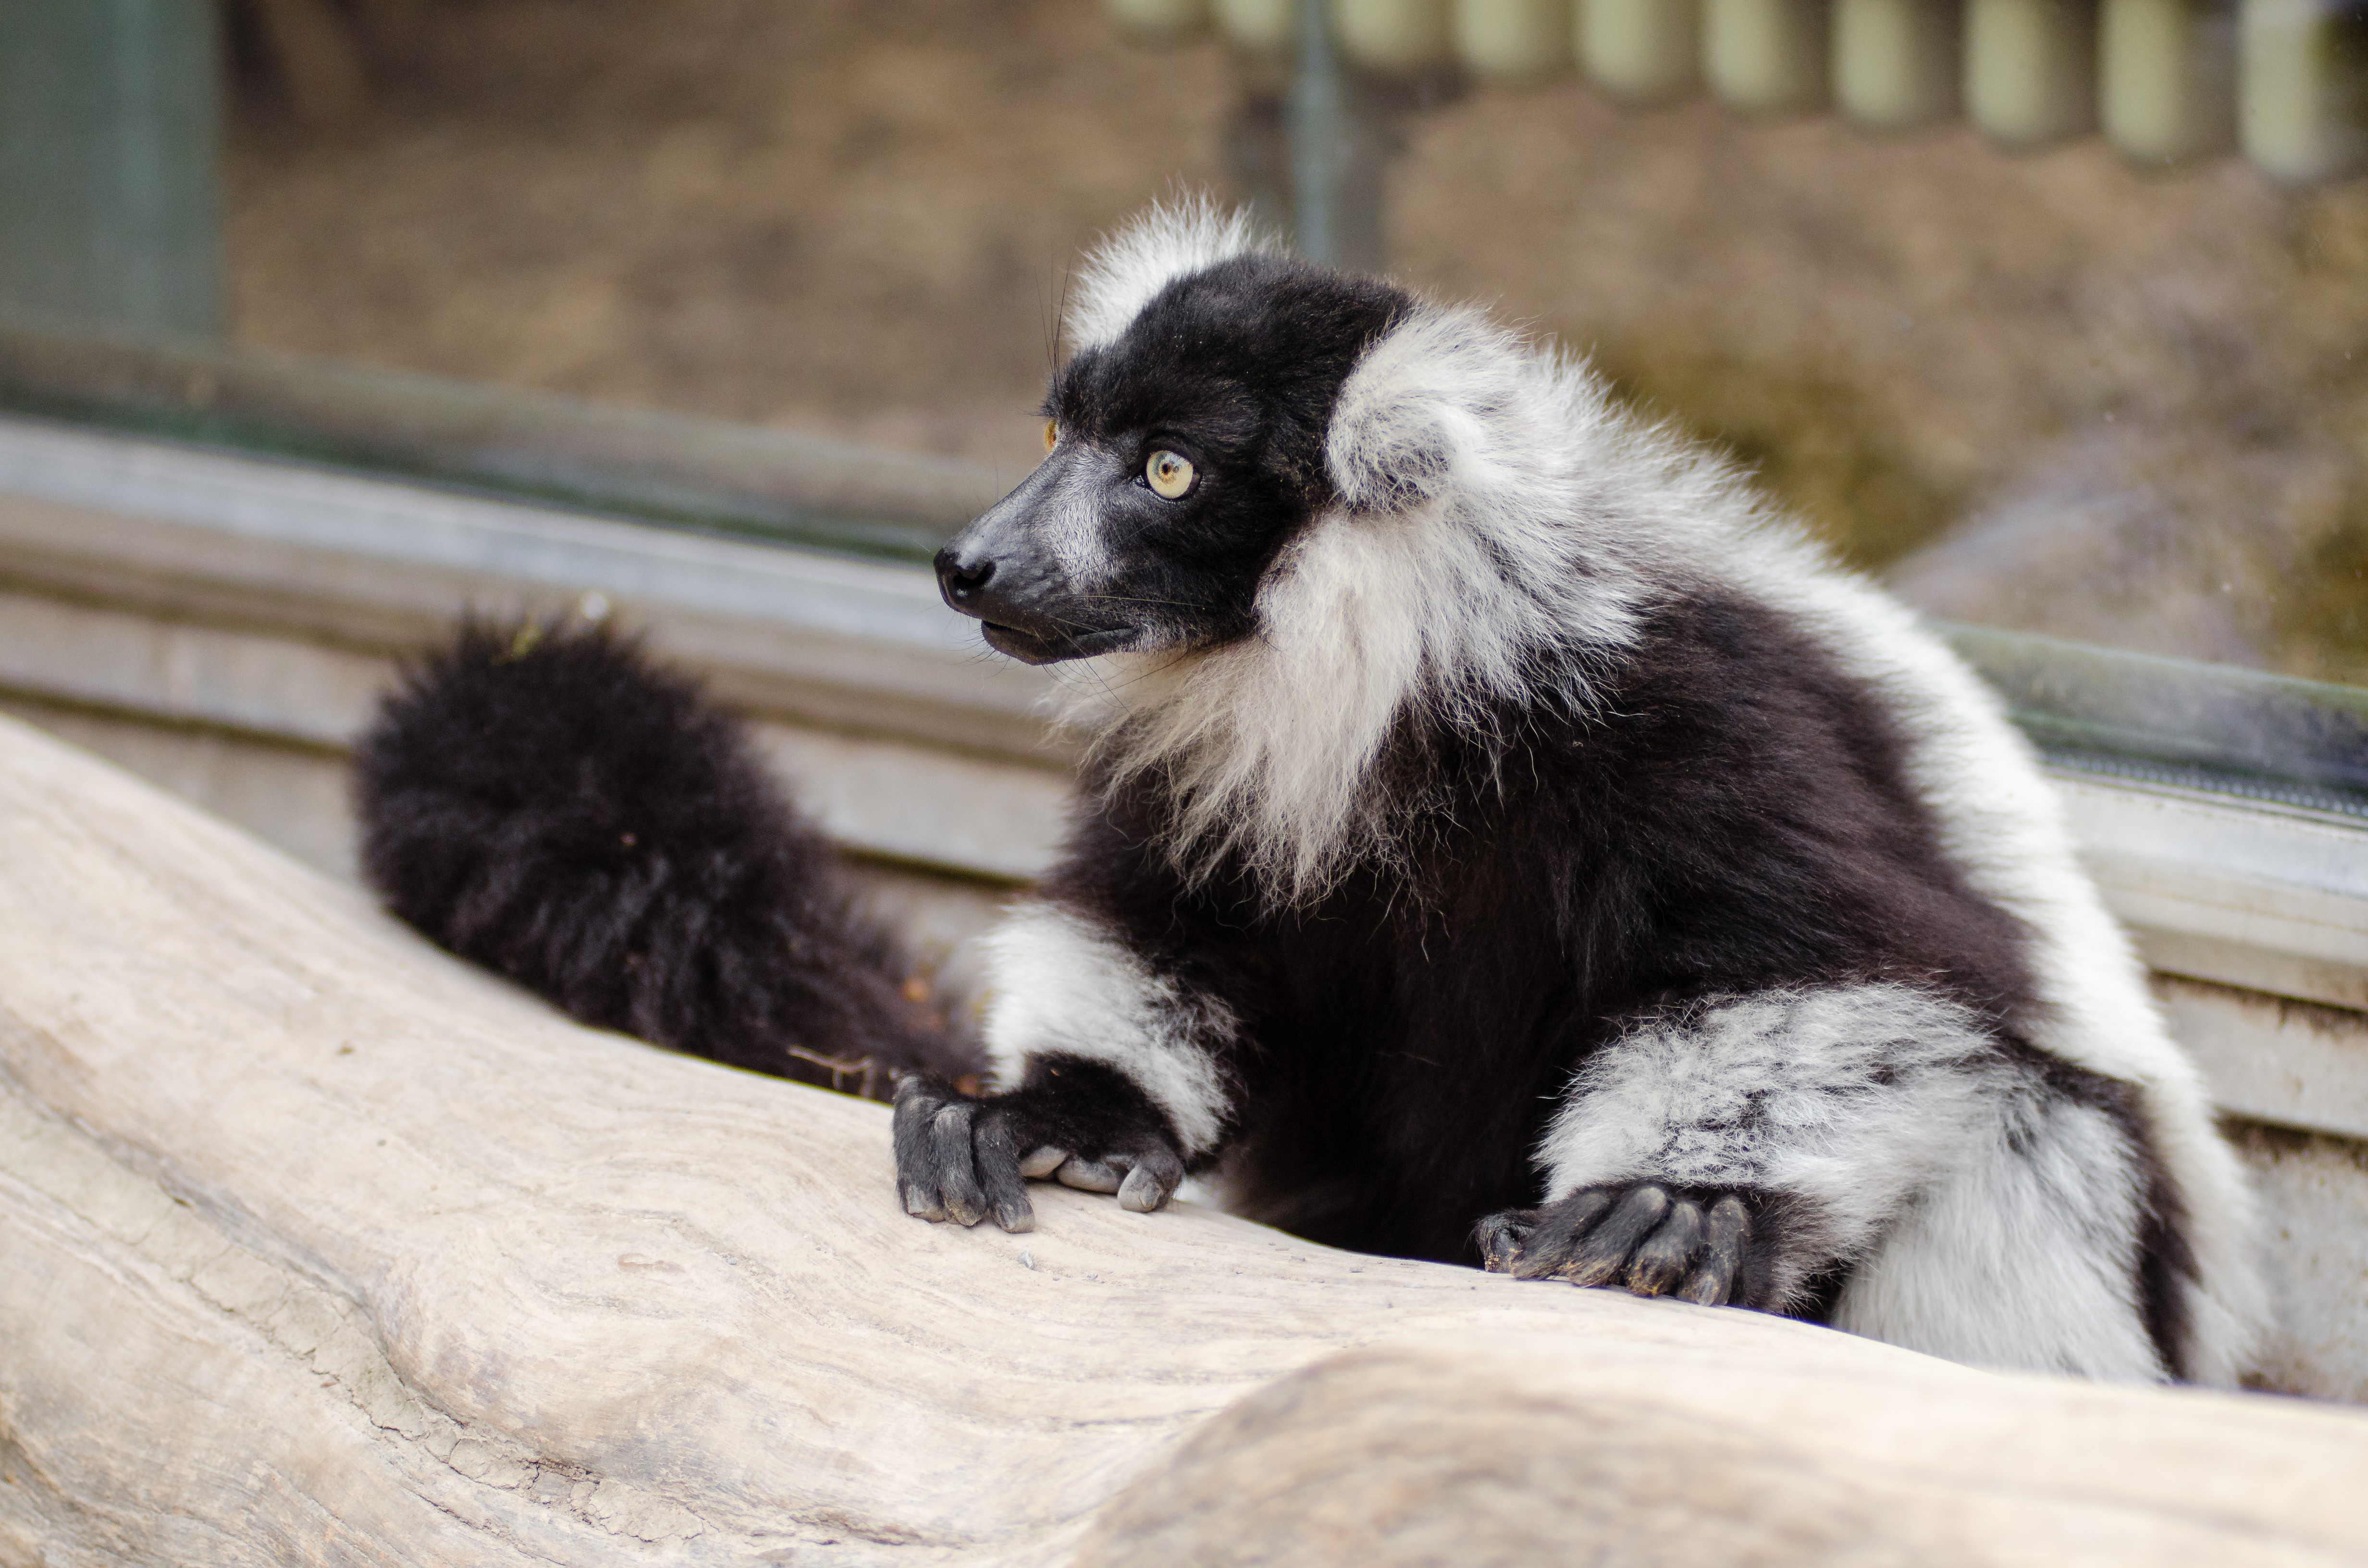
animal, wildlife, zoo, mammal, fauna, primate, madagascar, vertebrate, lemur, macaque, old world monkey, new world monkey